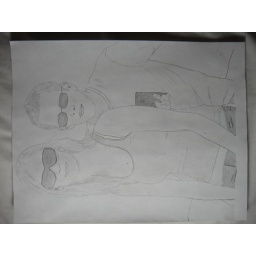
Sitting on a ledge next to the most beautiful girl in the world next to the most beautiful lake in the world.